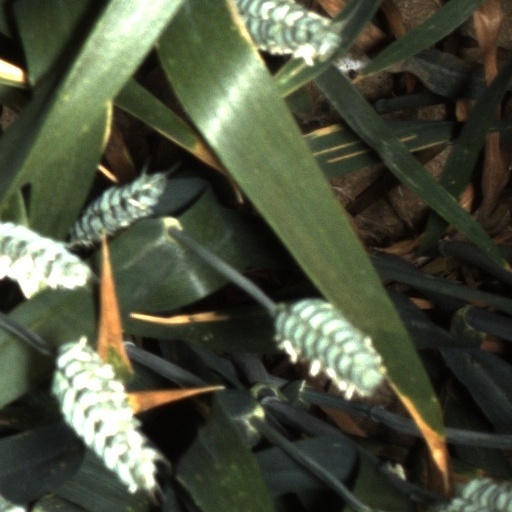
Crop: wheat